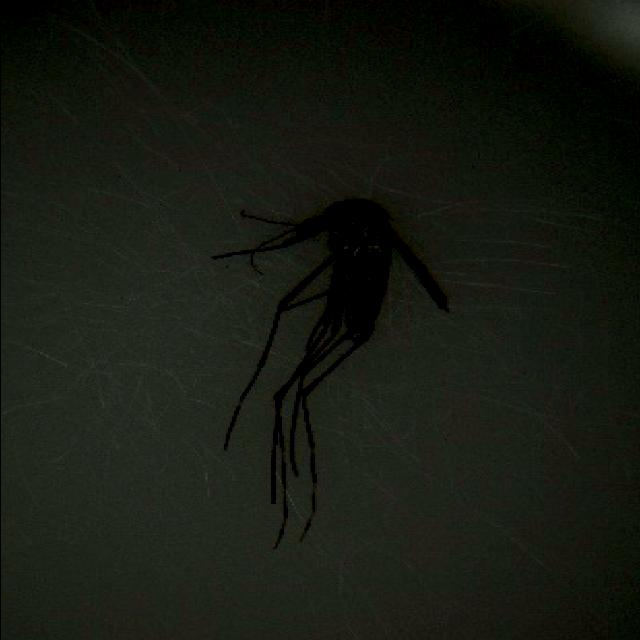
Species: aedes_albopictus